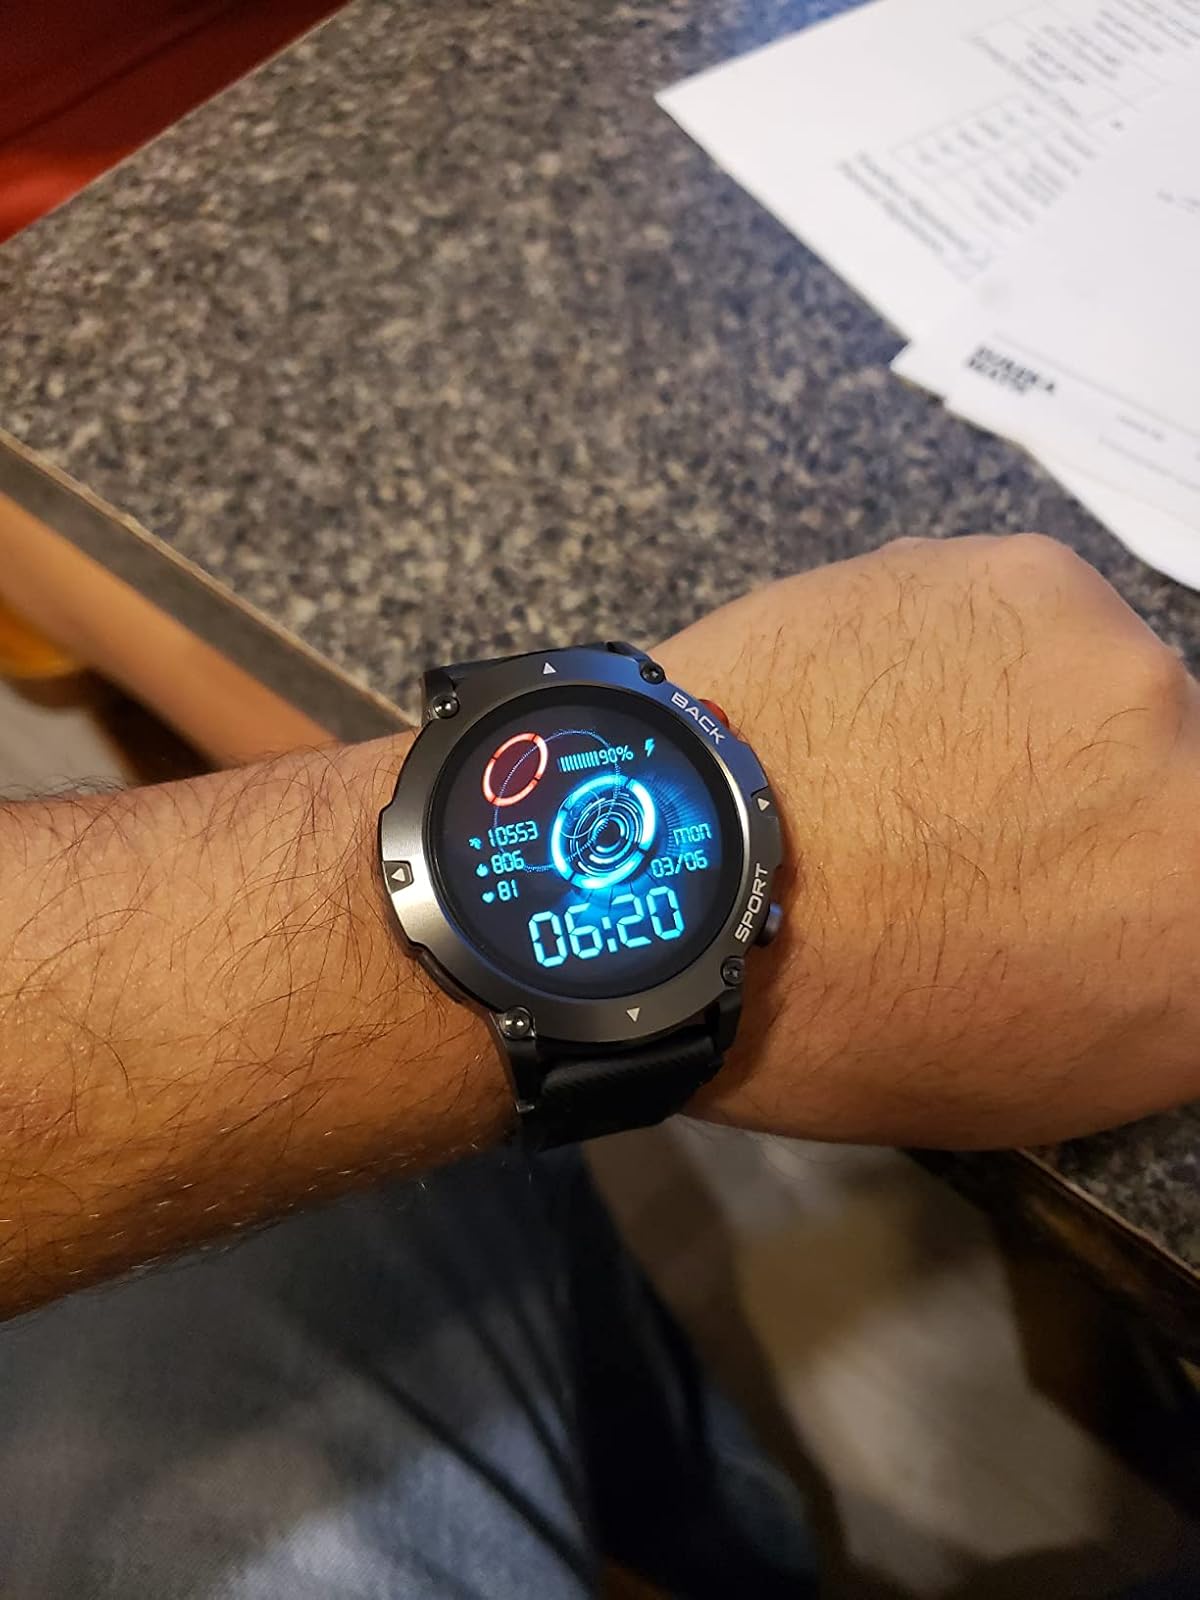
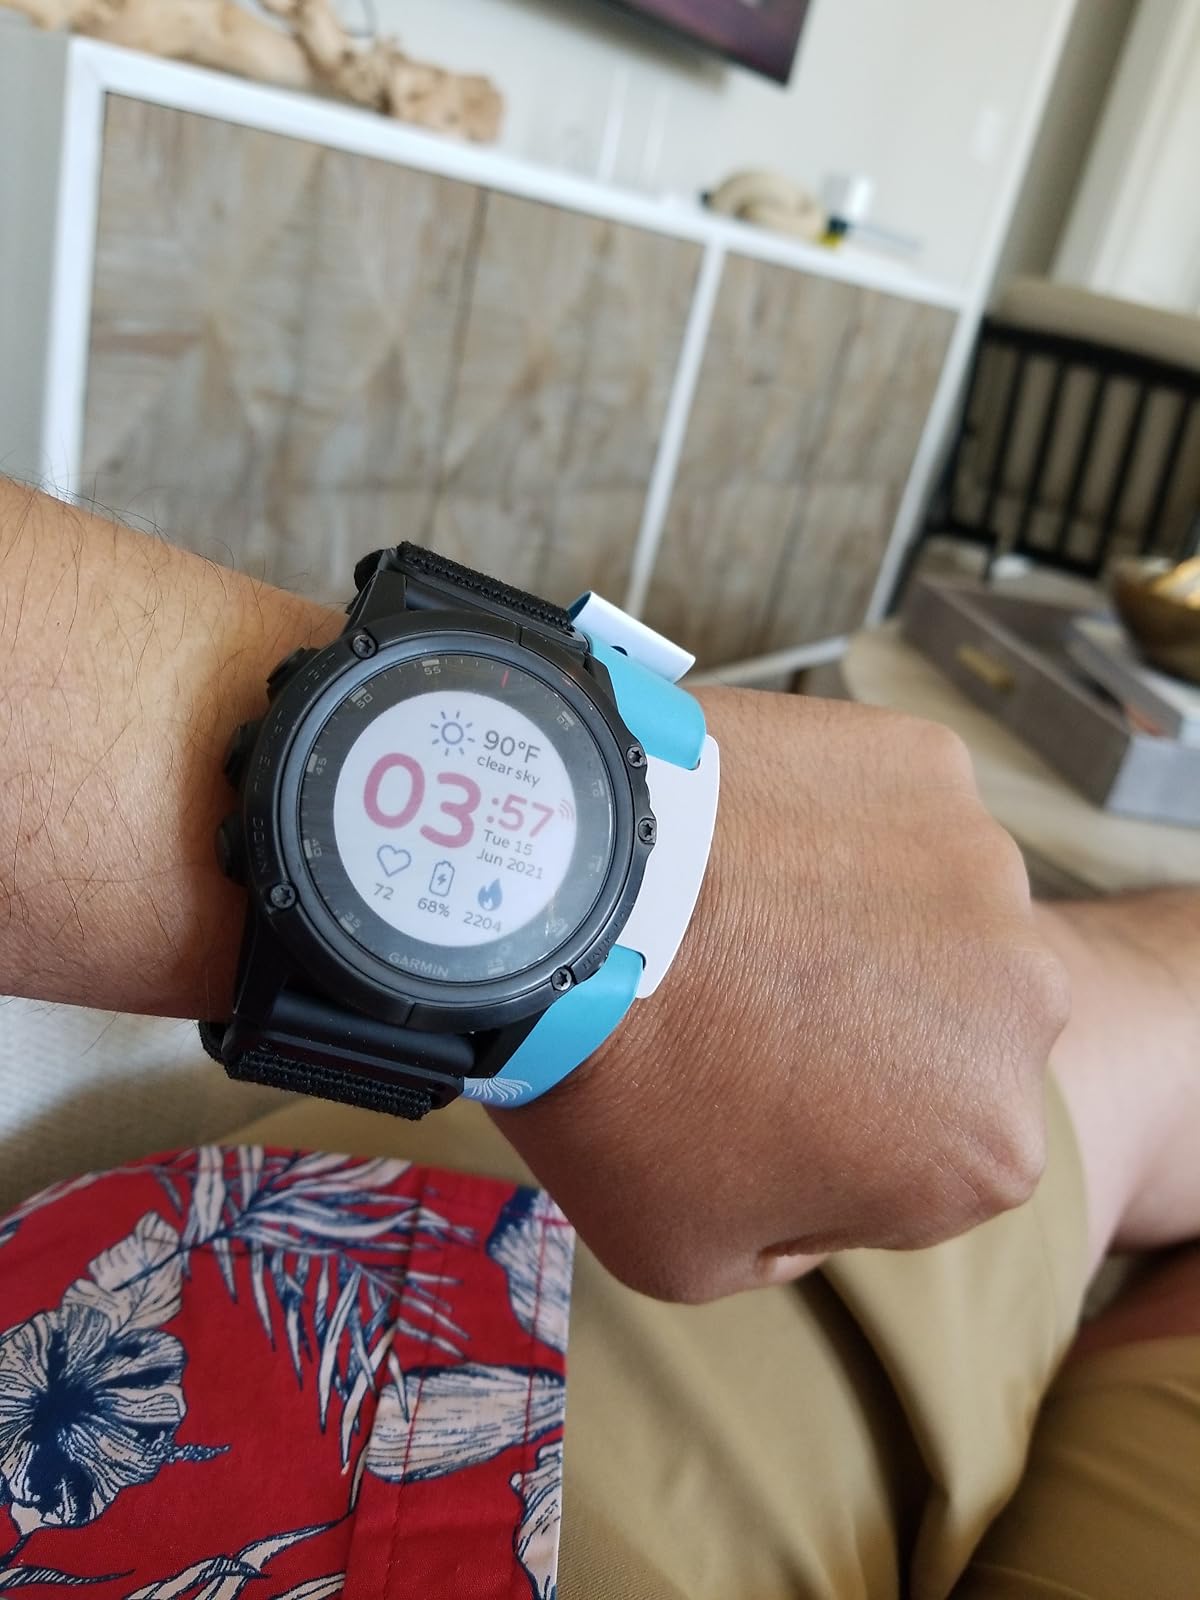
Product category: smartwatch
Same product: no